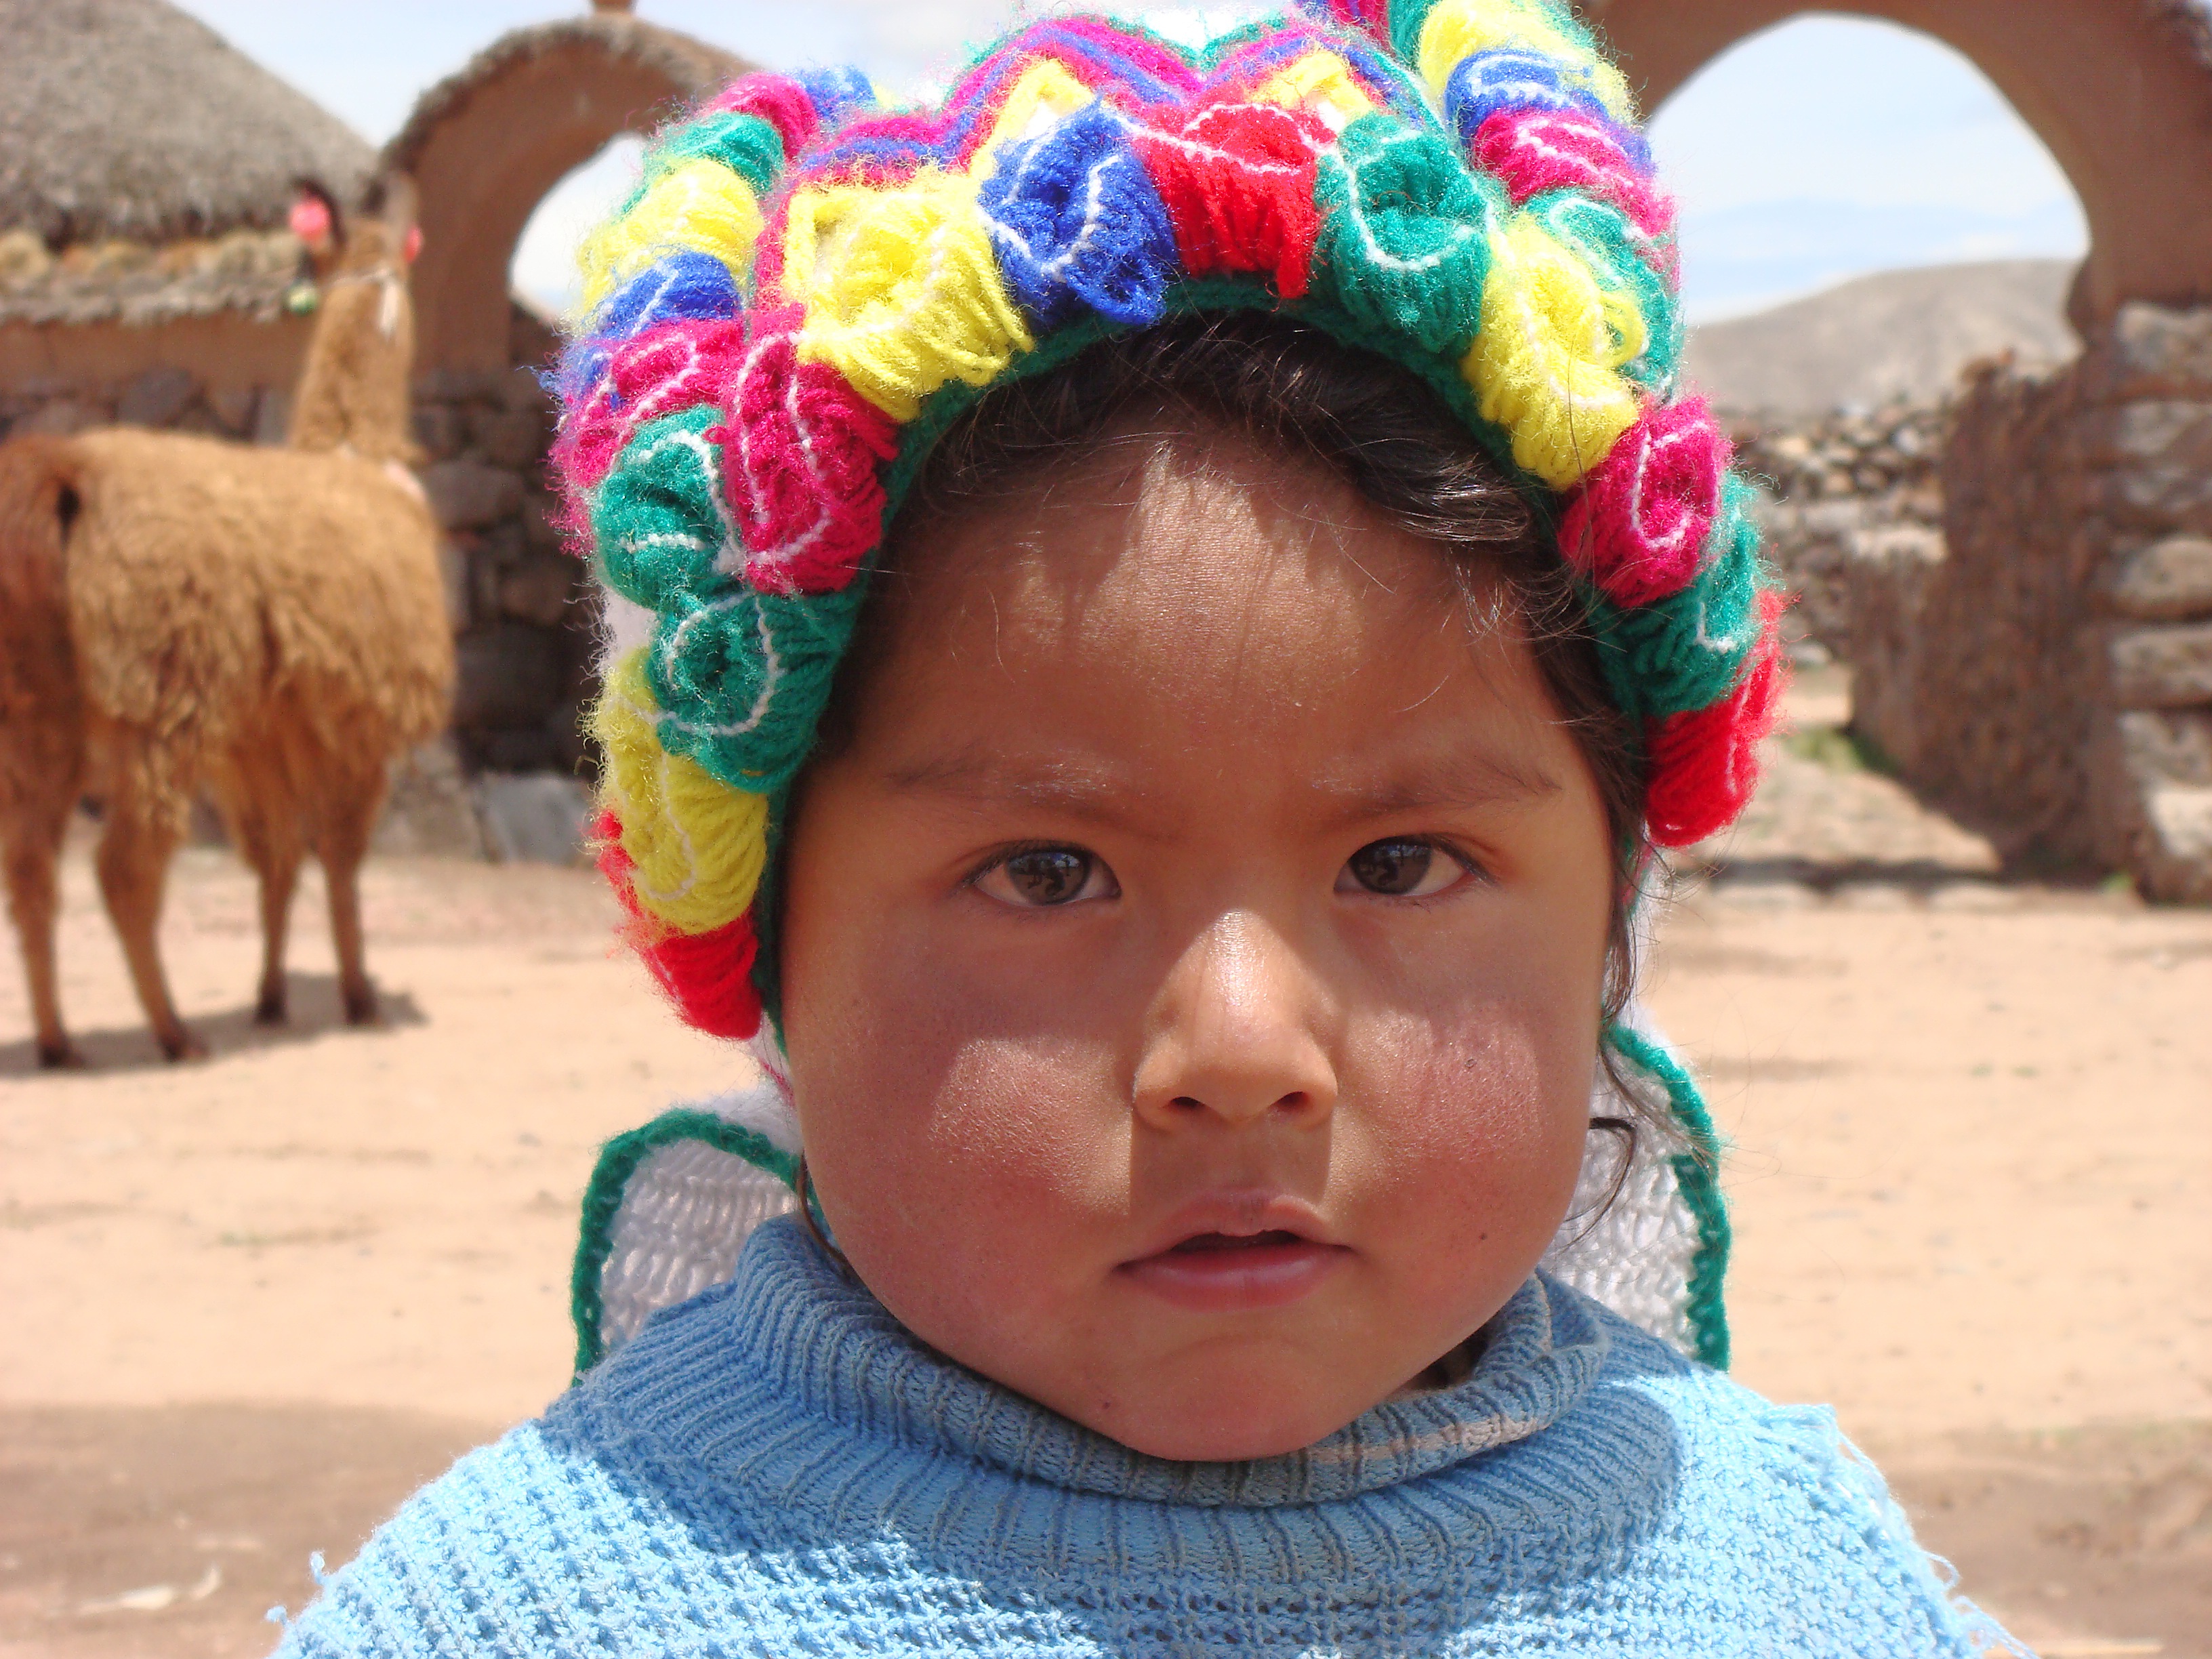
watch, people, girl, sweet, flower, cute, color, child, hat, clothing, peru, face, temple, toddler, head, faces, tradition